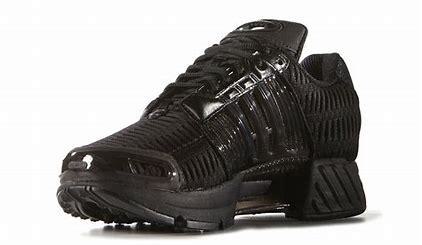
Brand: Adidas
Model: Climacool 1